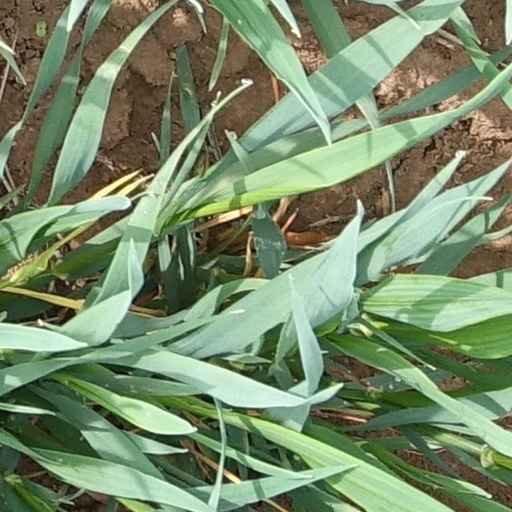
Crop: wheat